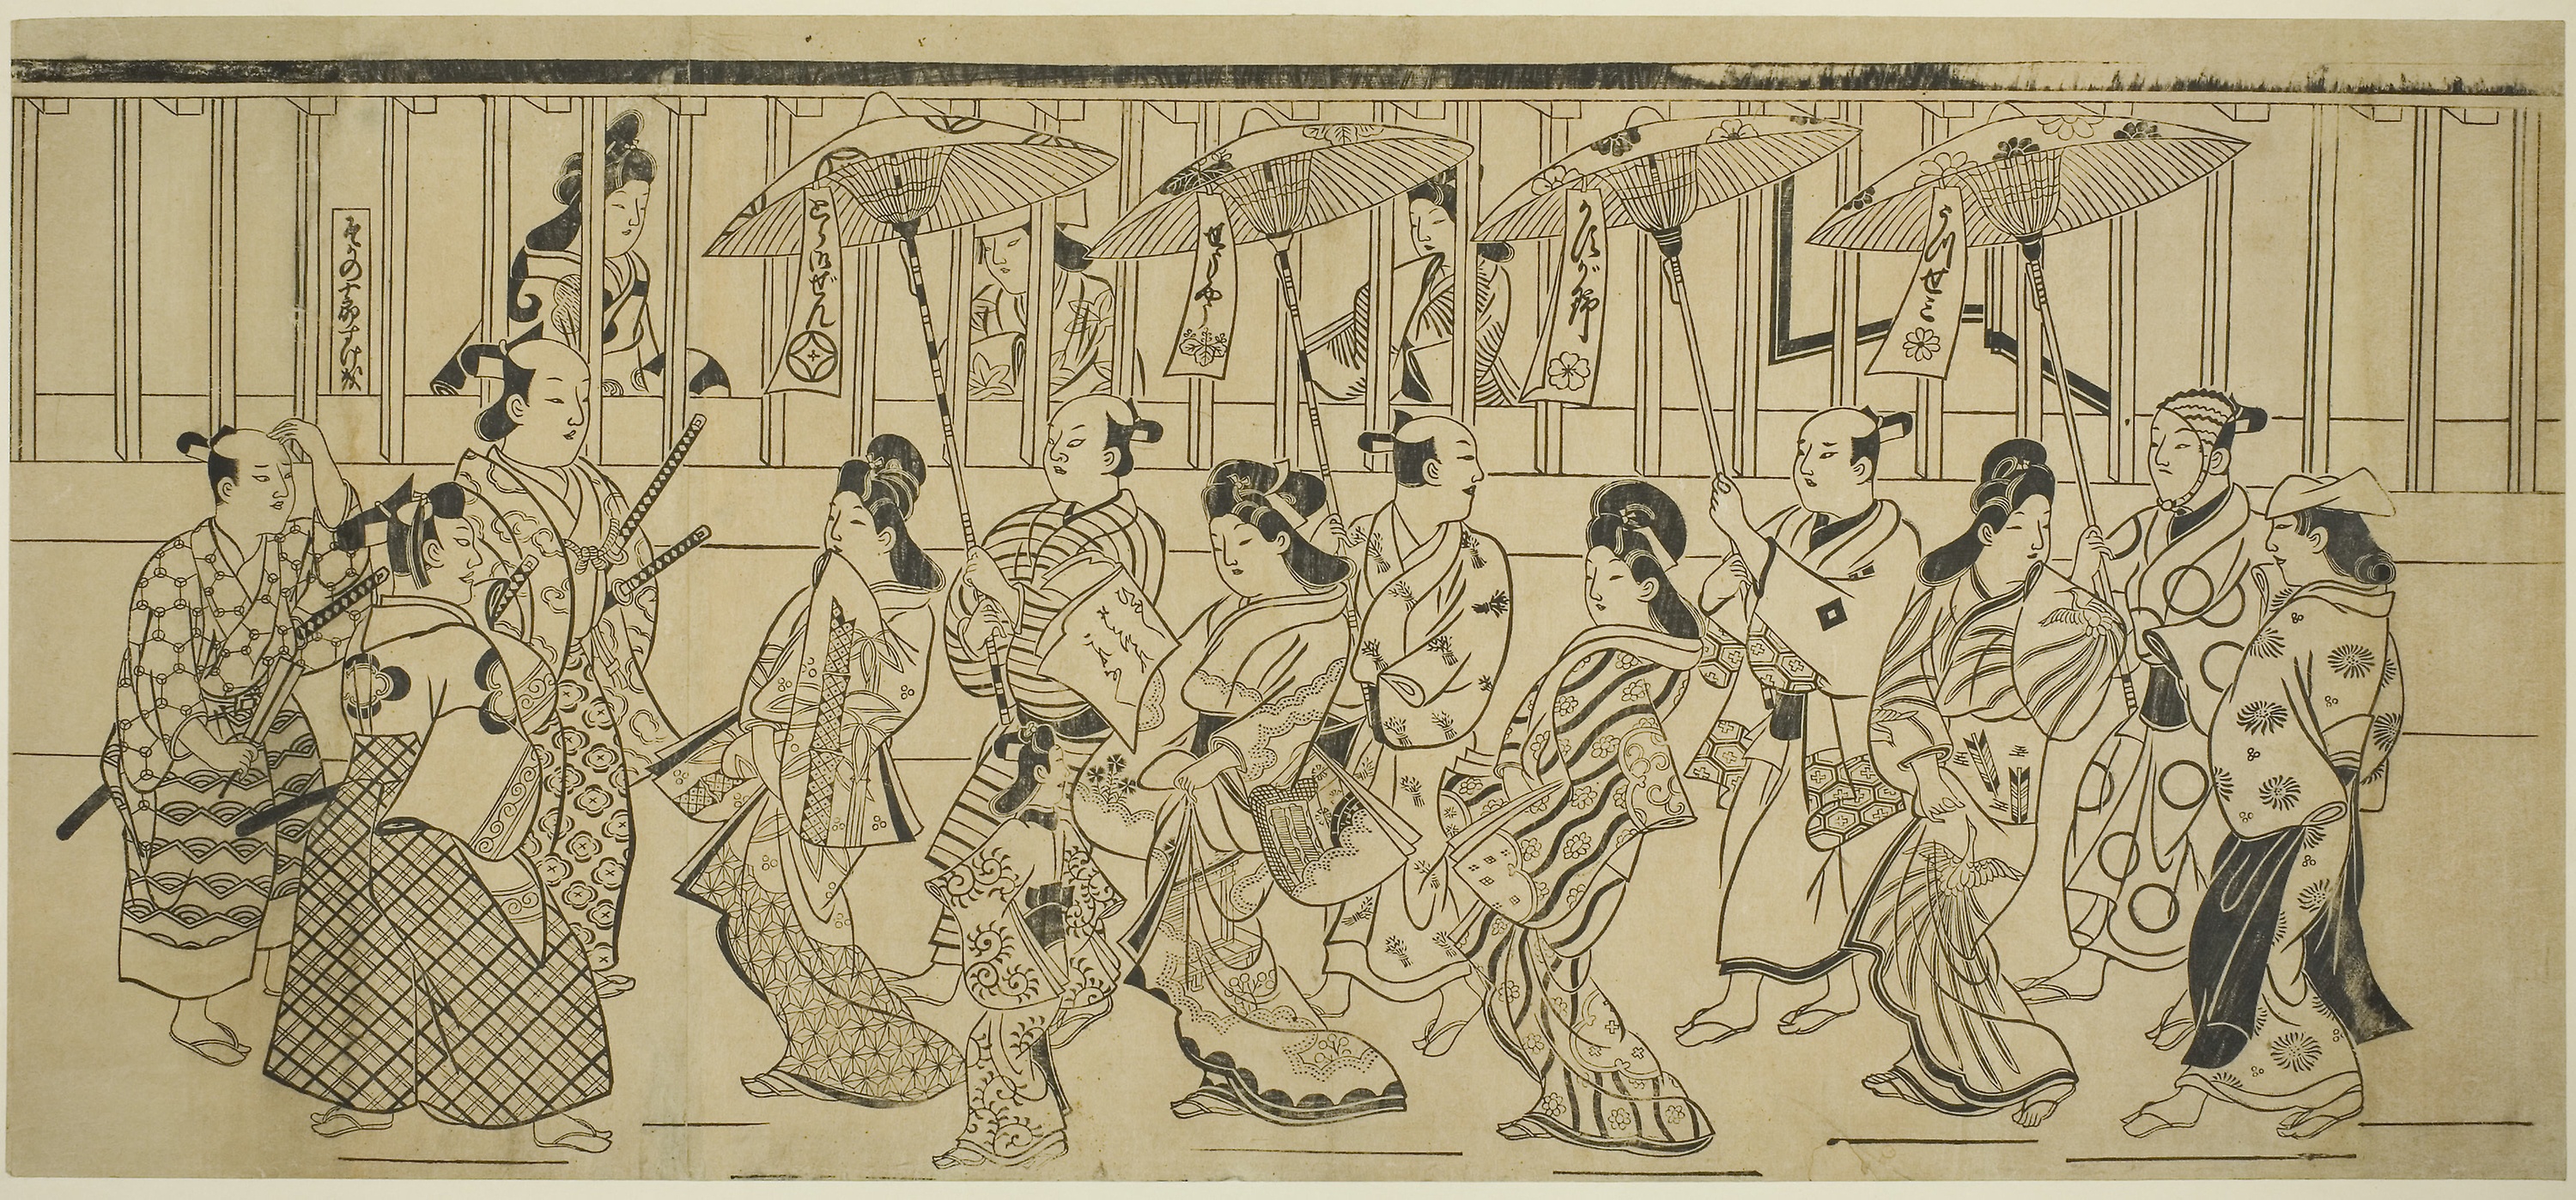
art, history, illustration, ancient history, drawing, artwork, games, miniature